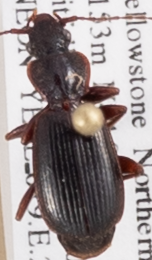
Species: Cymindis cribricollis
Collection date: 2018-06-28
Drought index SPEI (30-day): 0.814
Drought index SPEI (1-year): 2.09
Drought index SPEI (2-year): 1.106